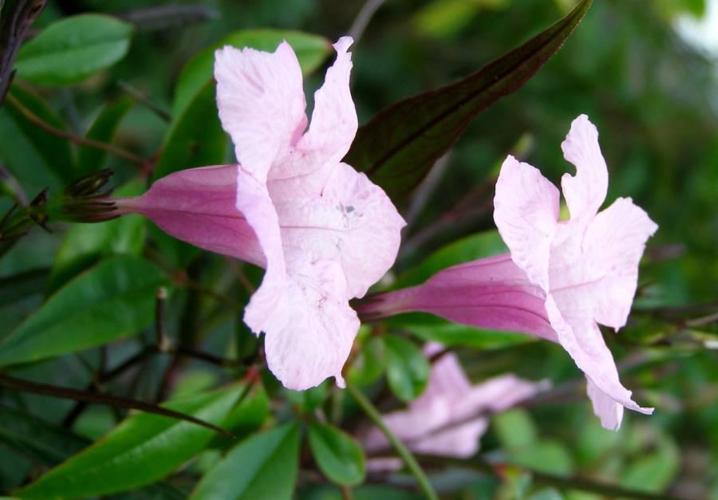
Label: mexican petunia